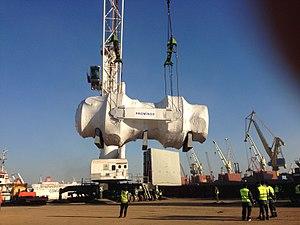
Echangeur GAZ-GAZ
Prominox S.A est une société anonyme de droit marocain, ayant son siège à Casablanca. Elle emploie plus de 650 employés dans la construction, fabrication et installation d’équipements, de tuyauterie et chaudronnerie en acier inoxydable et alliages spéciaux.